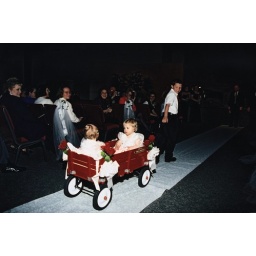
The flower girls in their red wagon